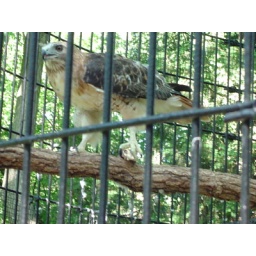
golden hawk with an injured wing being cared for at an animal haven in glen ellyn